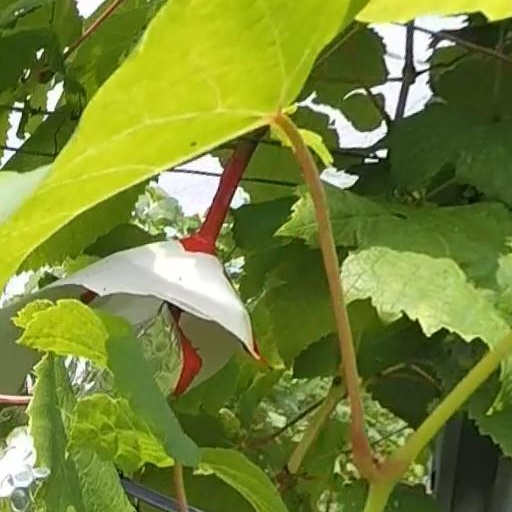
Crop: grape